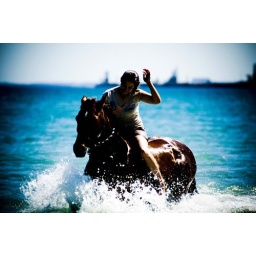
at the horse beach near rockingham